Roman Bednář

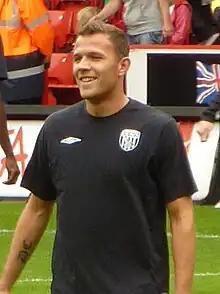
Bednář with West Bromwich Albion in 2009

Roman Bednář (born 26 March 1983) is a Czech football coach and former player.